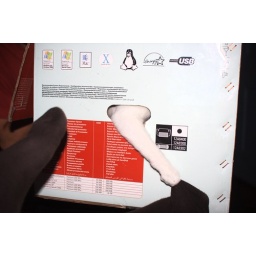
0101 020609 cat in a box